Quasiconvex function

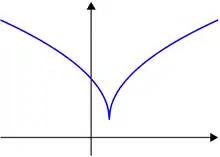
A quasiconvex function that is not convex

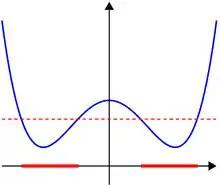
A function that is not quasiconvex: the set of points in the domain of the function for which the function values are below the dashed red line is the union of the two red intervals, which is not a convex set.

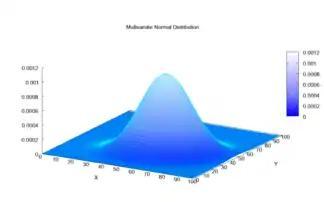
The bivariate normal joint density is quasiconcave.

In mathematics, a quasiconvex function is a real-valued function defined on an interval or on a convex subset of a real vector space such that the inverse image of any set of the form formula_1 is a convex set. For a function of a single variable, along any stretch of the curve the highest point is one of the endpoints. The negative of a quasiconvex function is said to be quasiconcave.